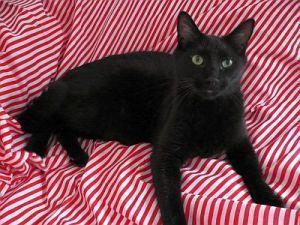
Bombay